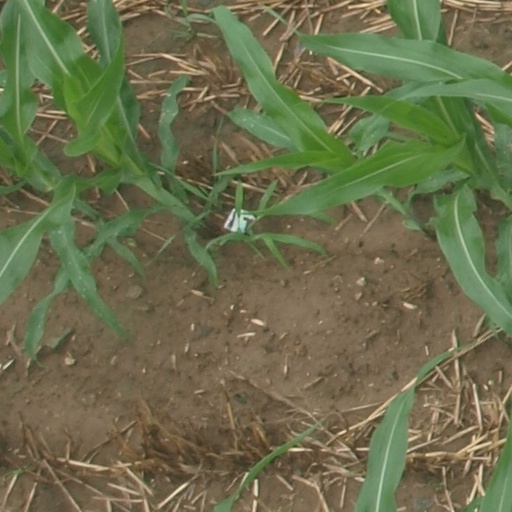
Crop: maize; corn